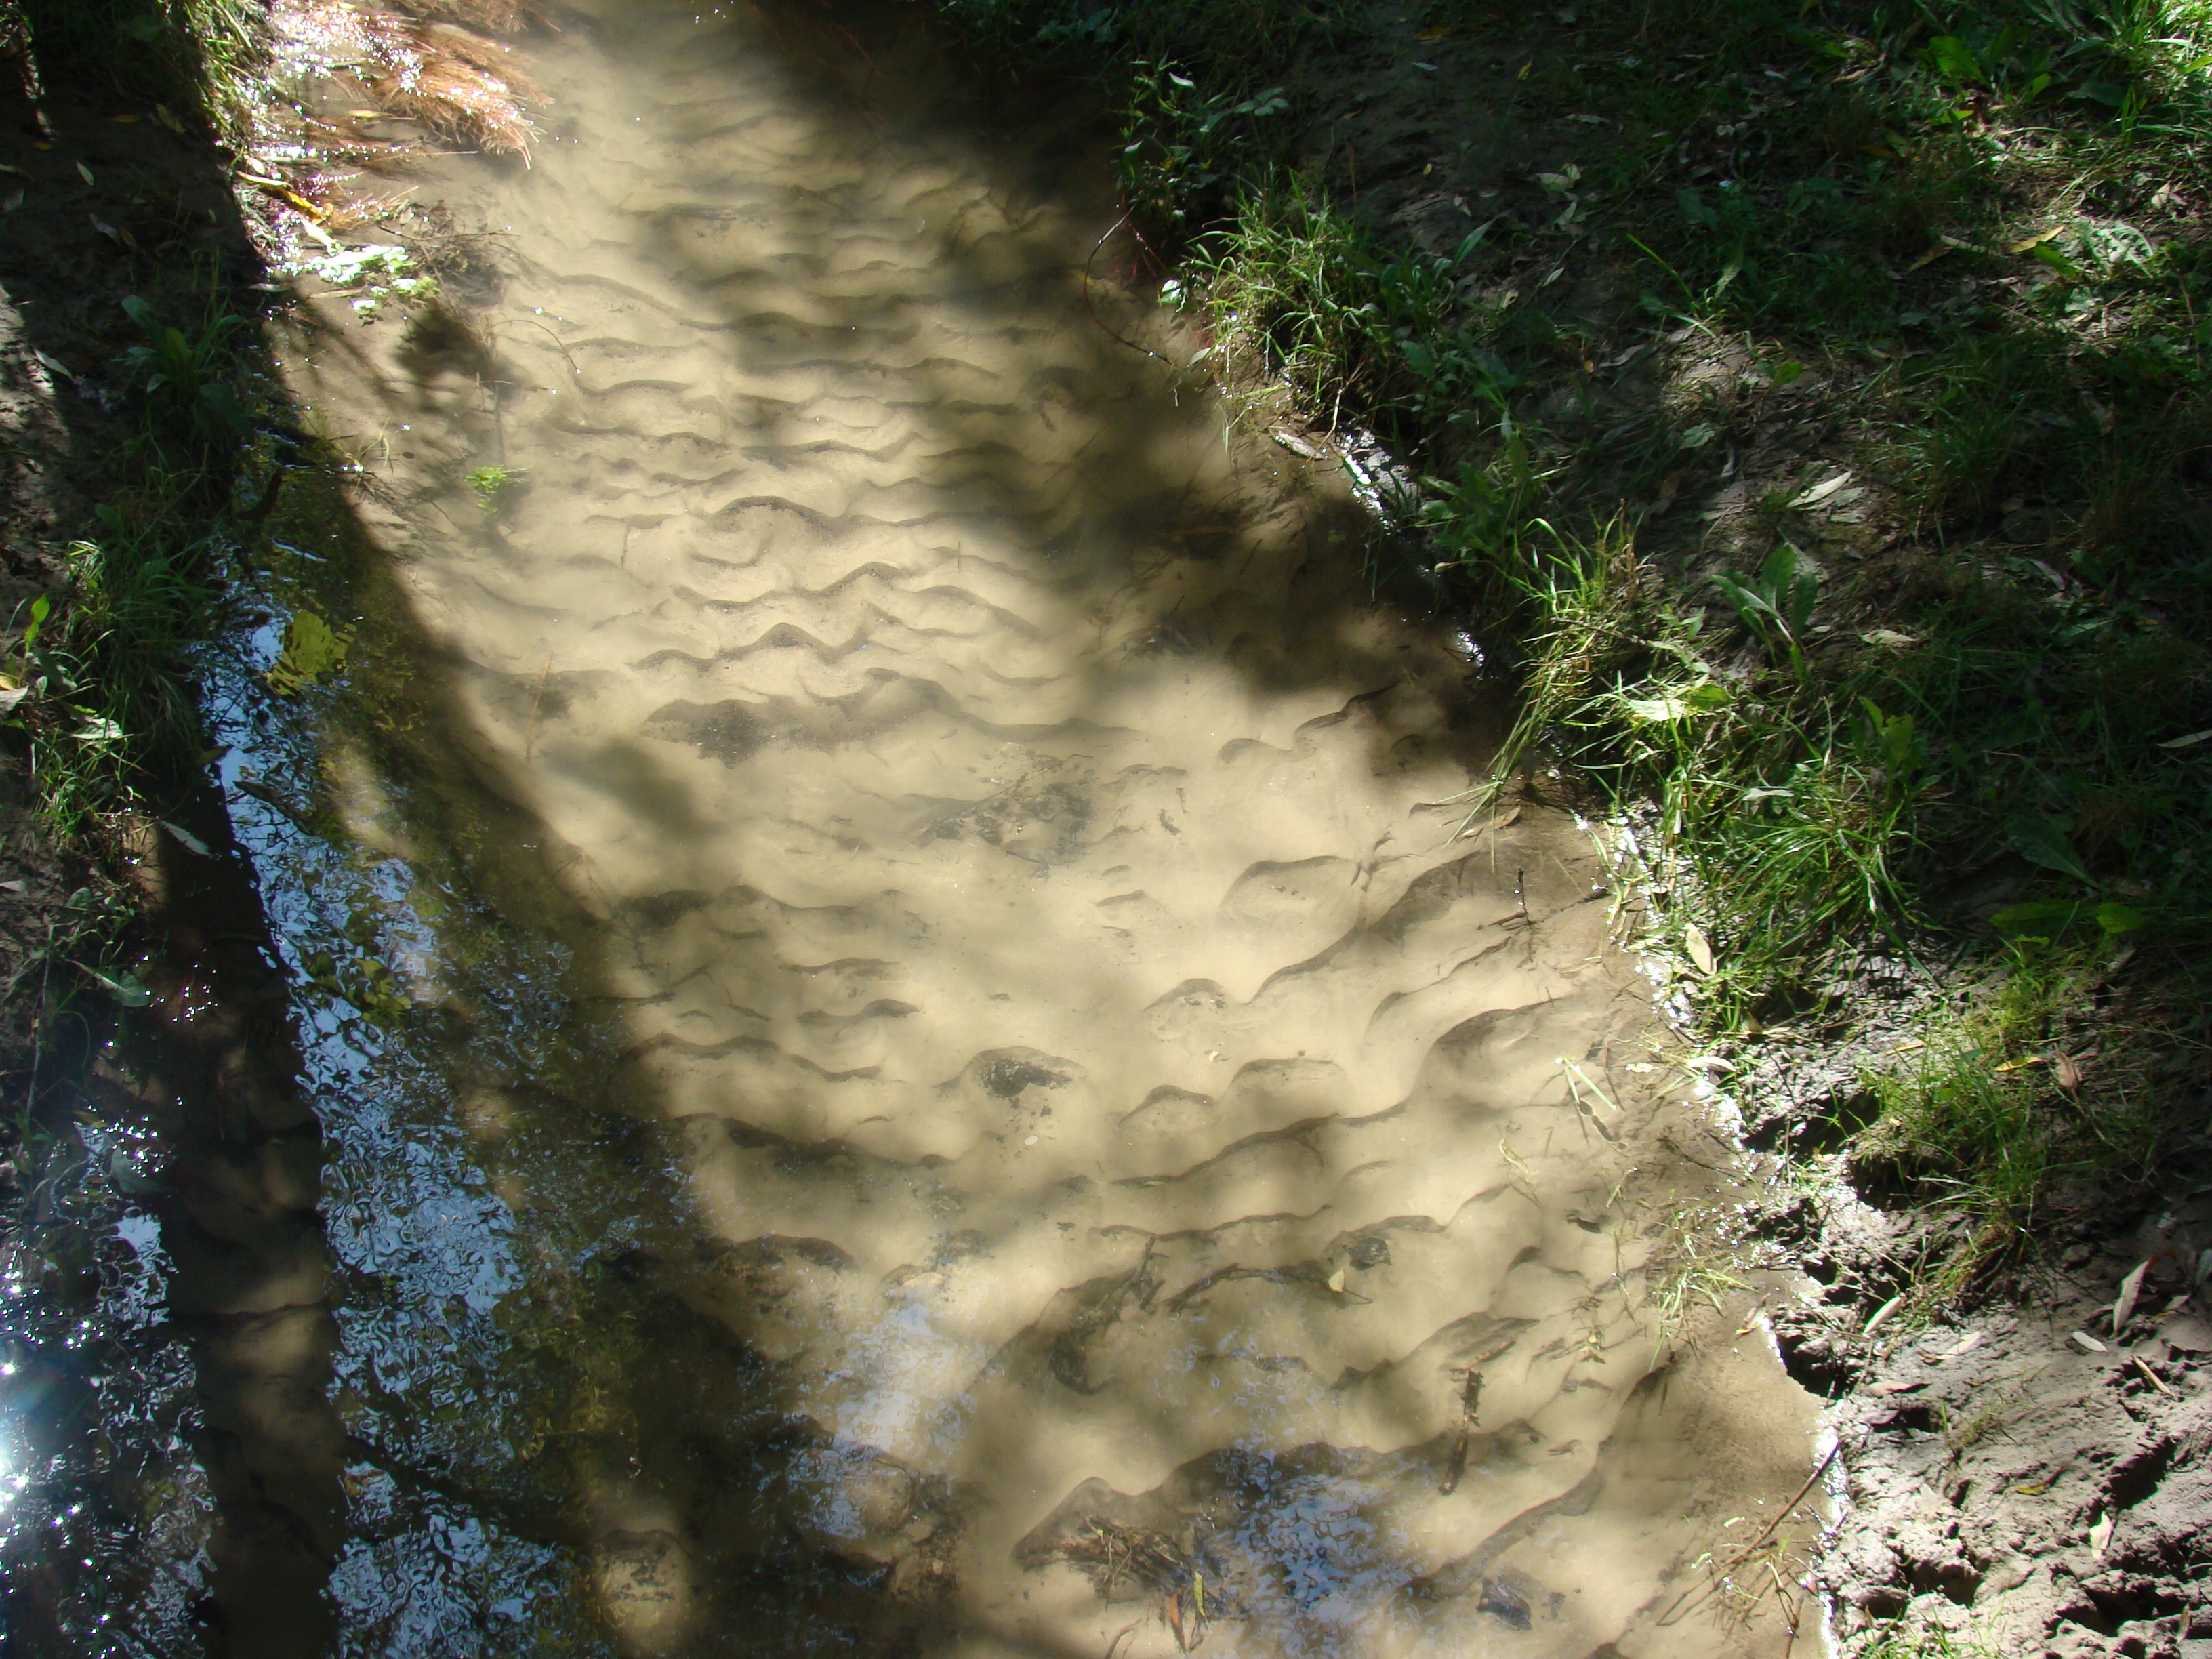
tree, water, nature, forest, rock, waterfall, trail, leaf, travel, stream, autumn, park, terrain, geology, sony, water feature, dsch9, moldova, chisinau